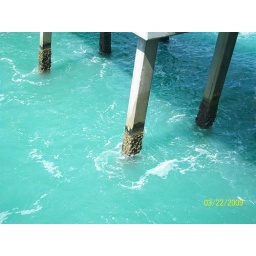
Aqua colored water below the Juno Beach Pier.  It was amazing the colors the ocean can bring out.